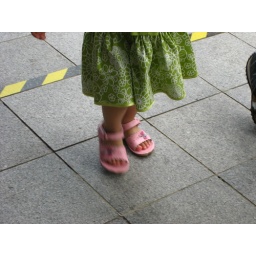
Little girl in green dress, pink sandals